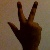
The image shows a hand gesture representing the number 3 in Indian Sign Language.